Hong Kong Economic and Trade Office, London

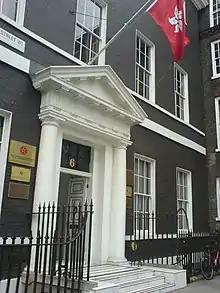
Former office at 6 Grafton Street

The Director-General of the office since 2021 is Gilford Law, who reports to the Special Representative for Hong Kong Economic & Trade Affairs to the European Union, Brussels ETO.